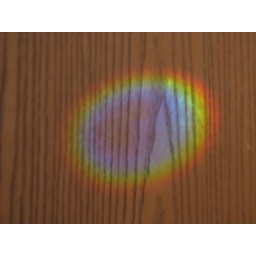
strange reflection from the hoke in my door to my bathroom door. interesting and I needed to take a picture